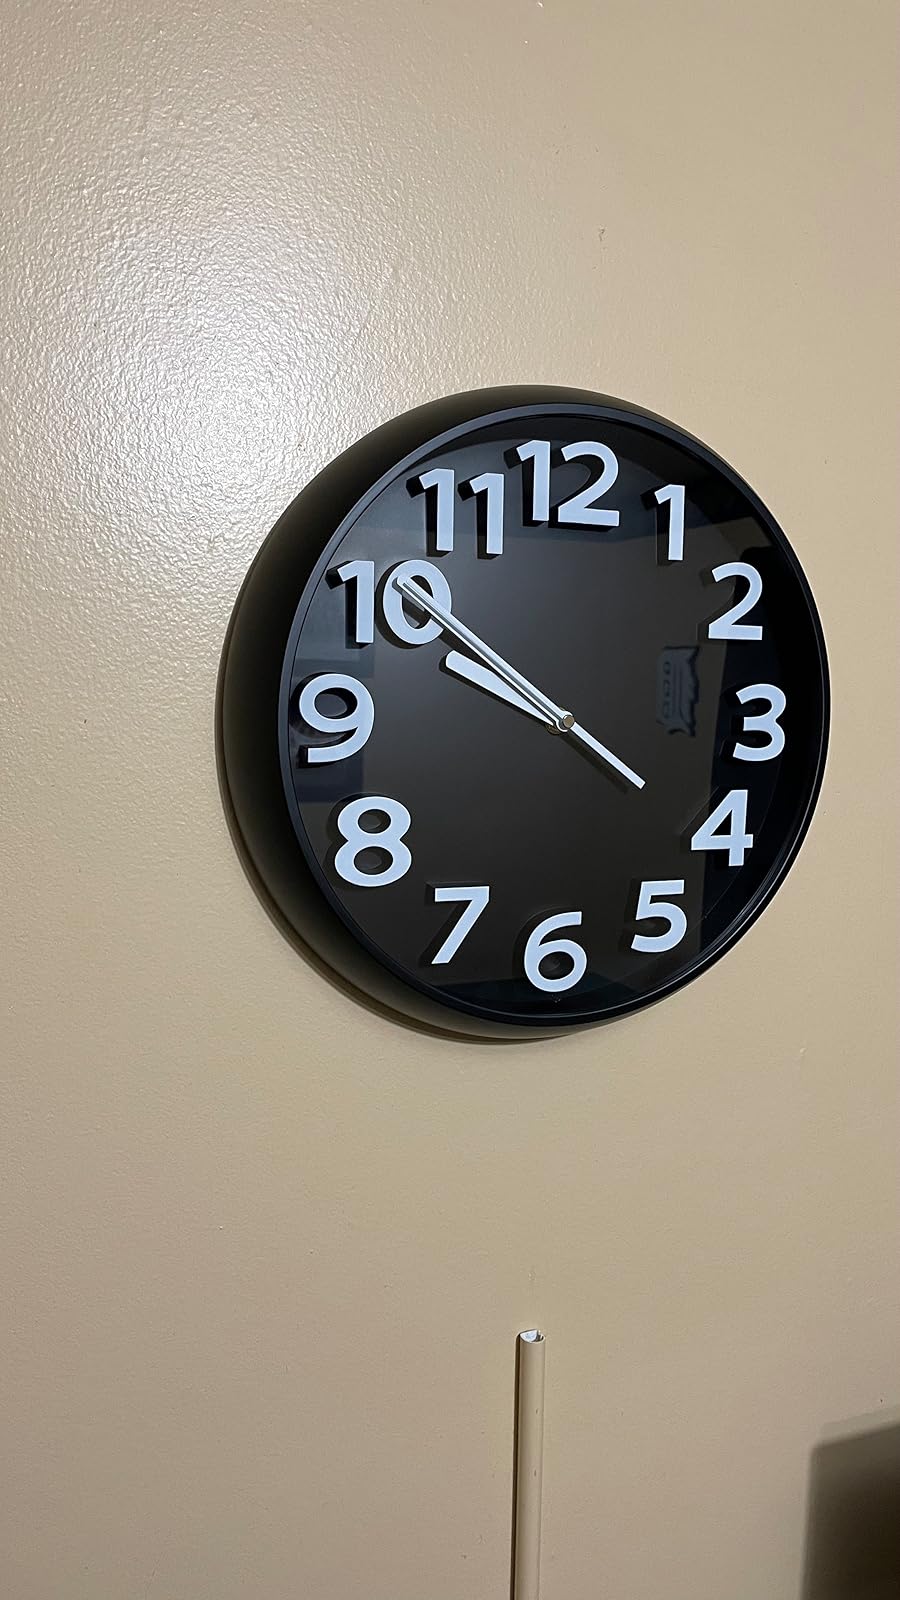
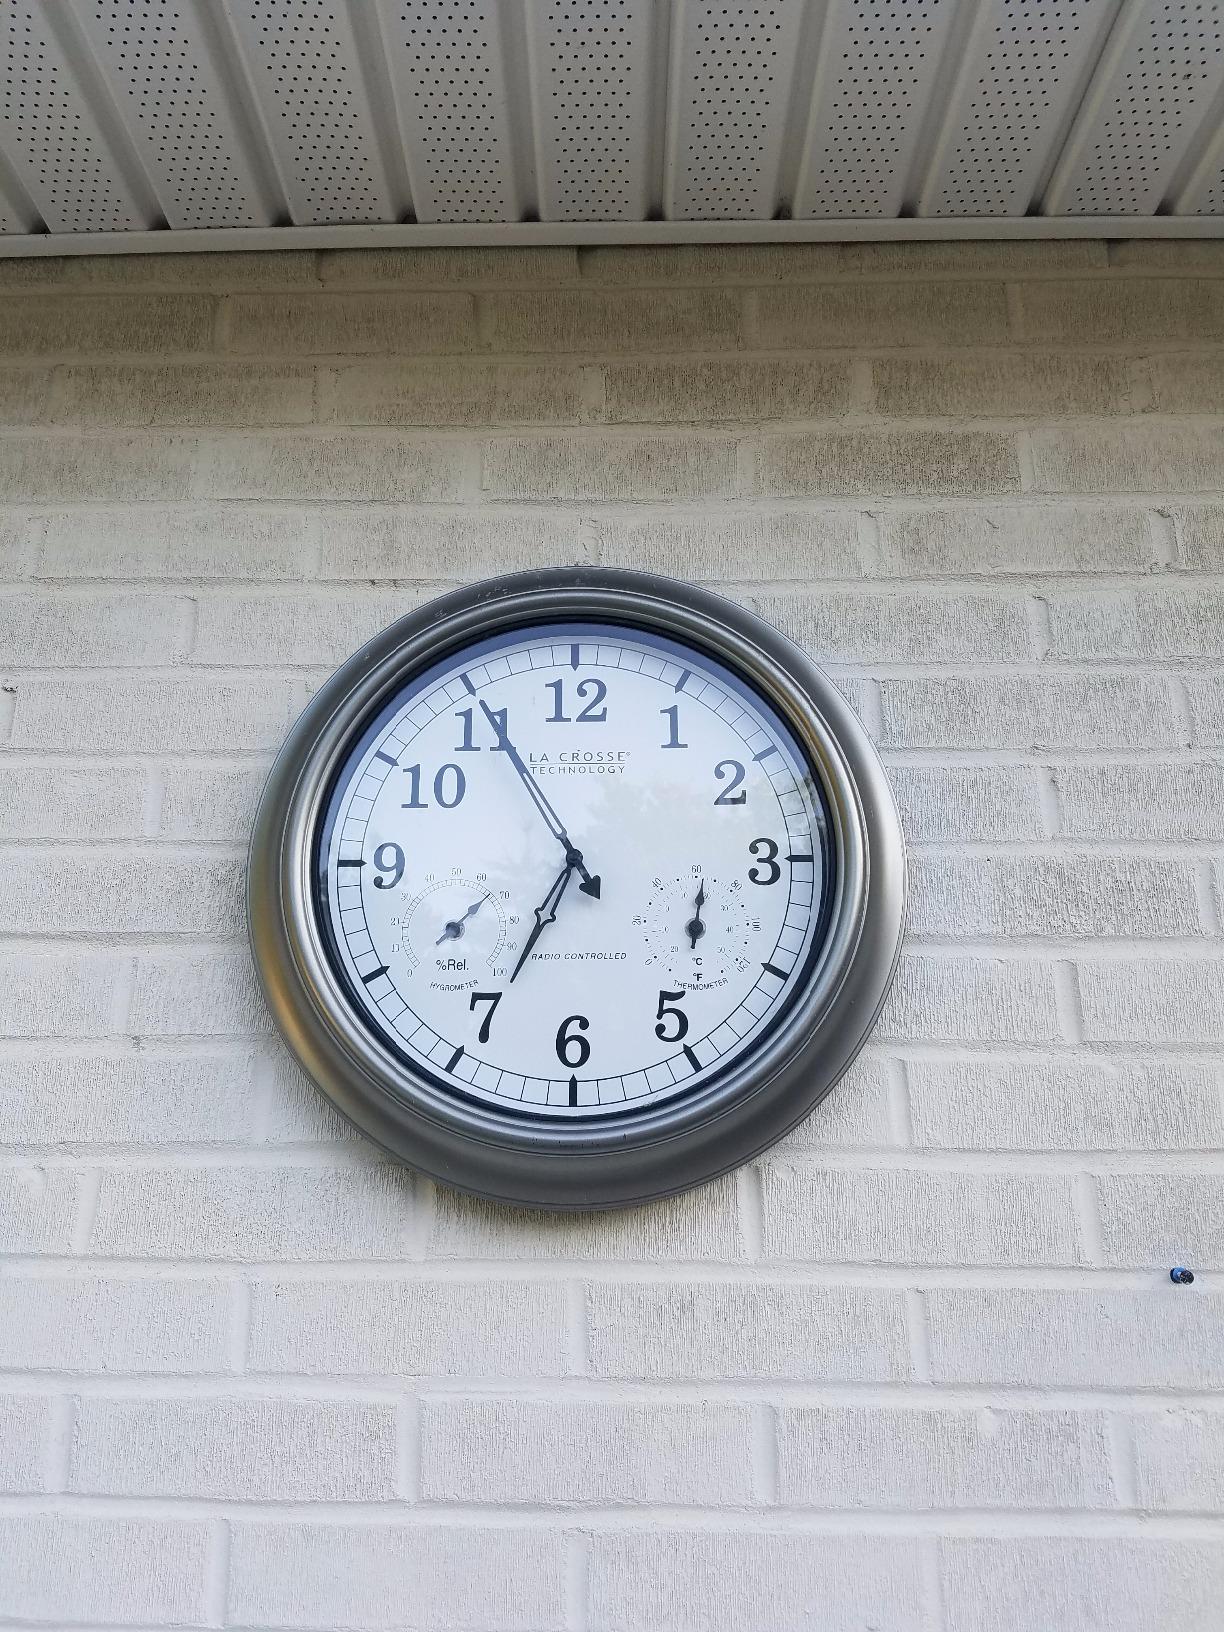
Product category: clock
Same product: no